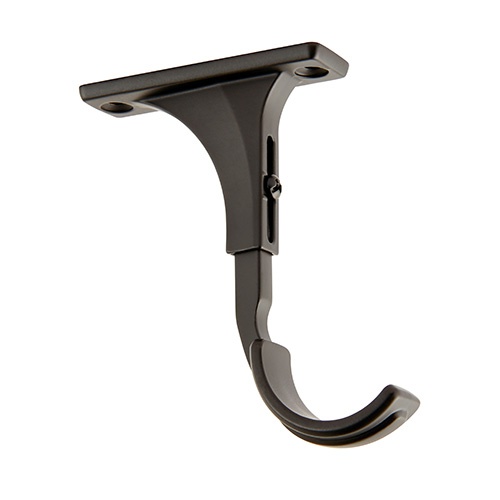
Kirsch 1 3/8" Designer Metals Ceiling Bypass Bracket
Brand: Kirsch
Category: Home & Garden > Decor > Window Treatment Accessories > Window Treatment Replacement Parts > Window Brackets